Marine habitat

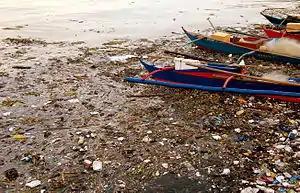

Mudflats are typically important regions for wildlife, supporting a large population, although levels of biodiversity are not particularly high. They are of particular importance to migratory birds as well as crabs, shrimp, and shellfish. These areas along the coast act as a nursery for these animals by providing an area for reproduction and feeding. However, this can pose as an issue due to the high trafficking of the birds migrating for nesting, then leaving to return to their seasonal homes. Whatever pollutants the birds take in while breeding are brought back with them to their next location, thus polluting that area as well. In the United Kingdom mudflats have been classified as a Biodiversity Action Plan priority habitat. European countries such as France have also found it beneficial to use the Marine Influence Index (MII) to be able to monitor the responses to pollution the local plant and animal species may have as well as monitor any type of deviation from the natural patterns displayed previously.